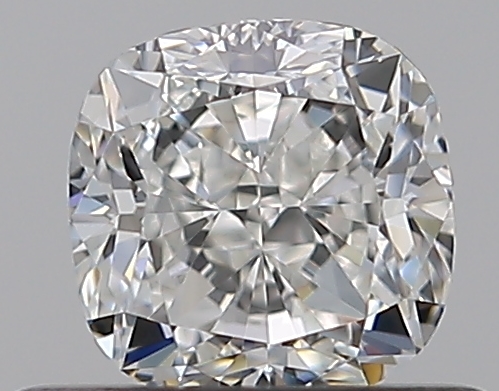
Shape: cushion
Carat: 0.51
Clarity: VVS2
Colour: H
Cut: EX
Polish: EX
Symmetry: EX
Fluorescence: N
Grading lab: GIA
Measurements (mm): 4.43 x 4.41 x 3.05